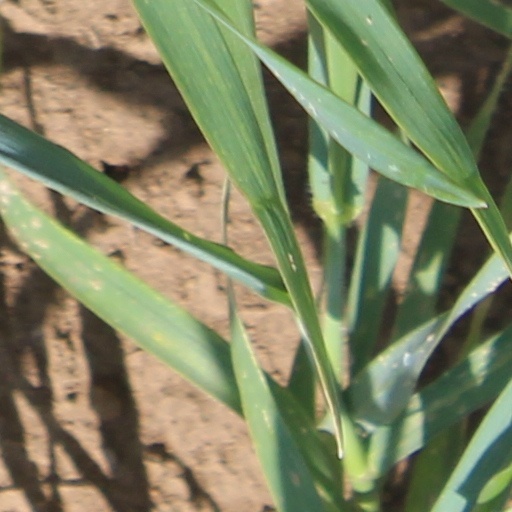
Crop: wheat